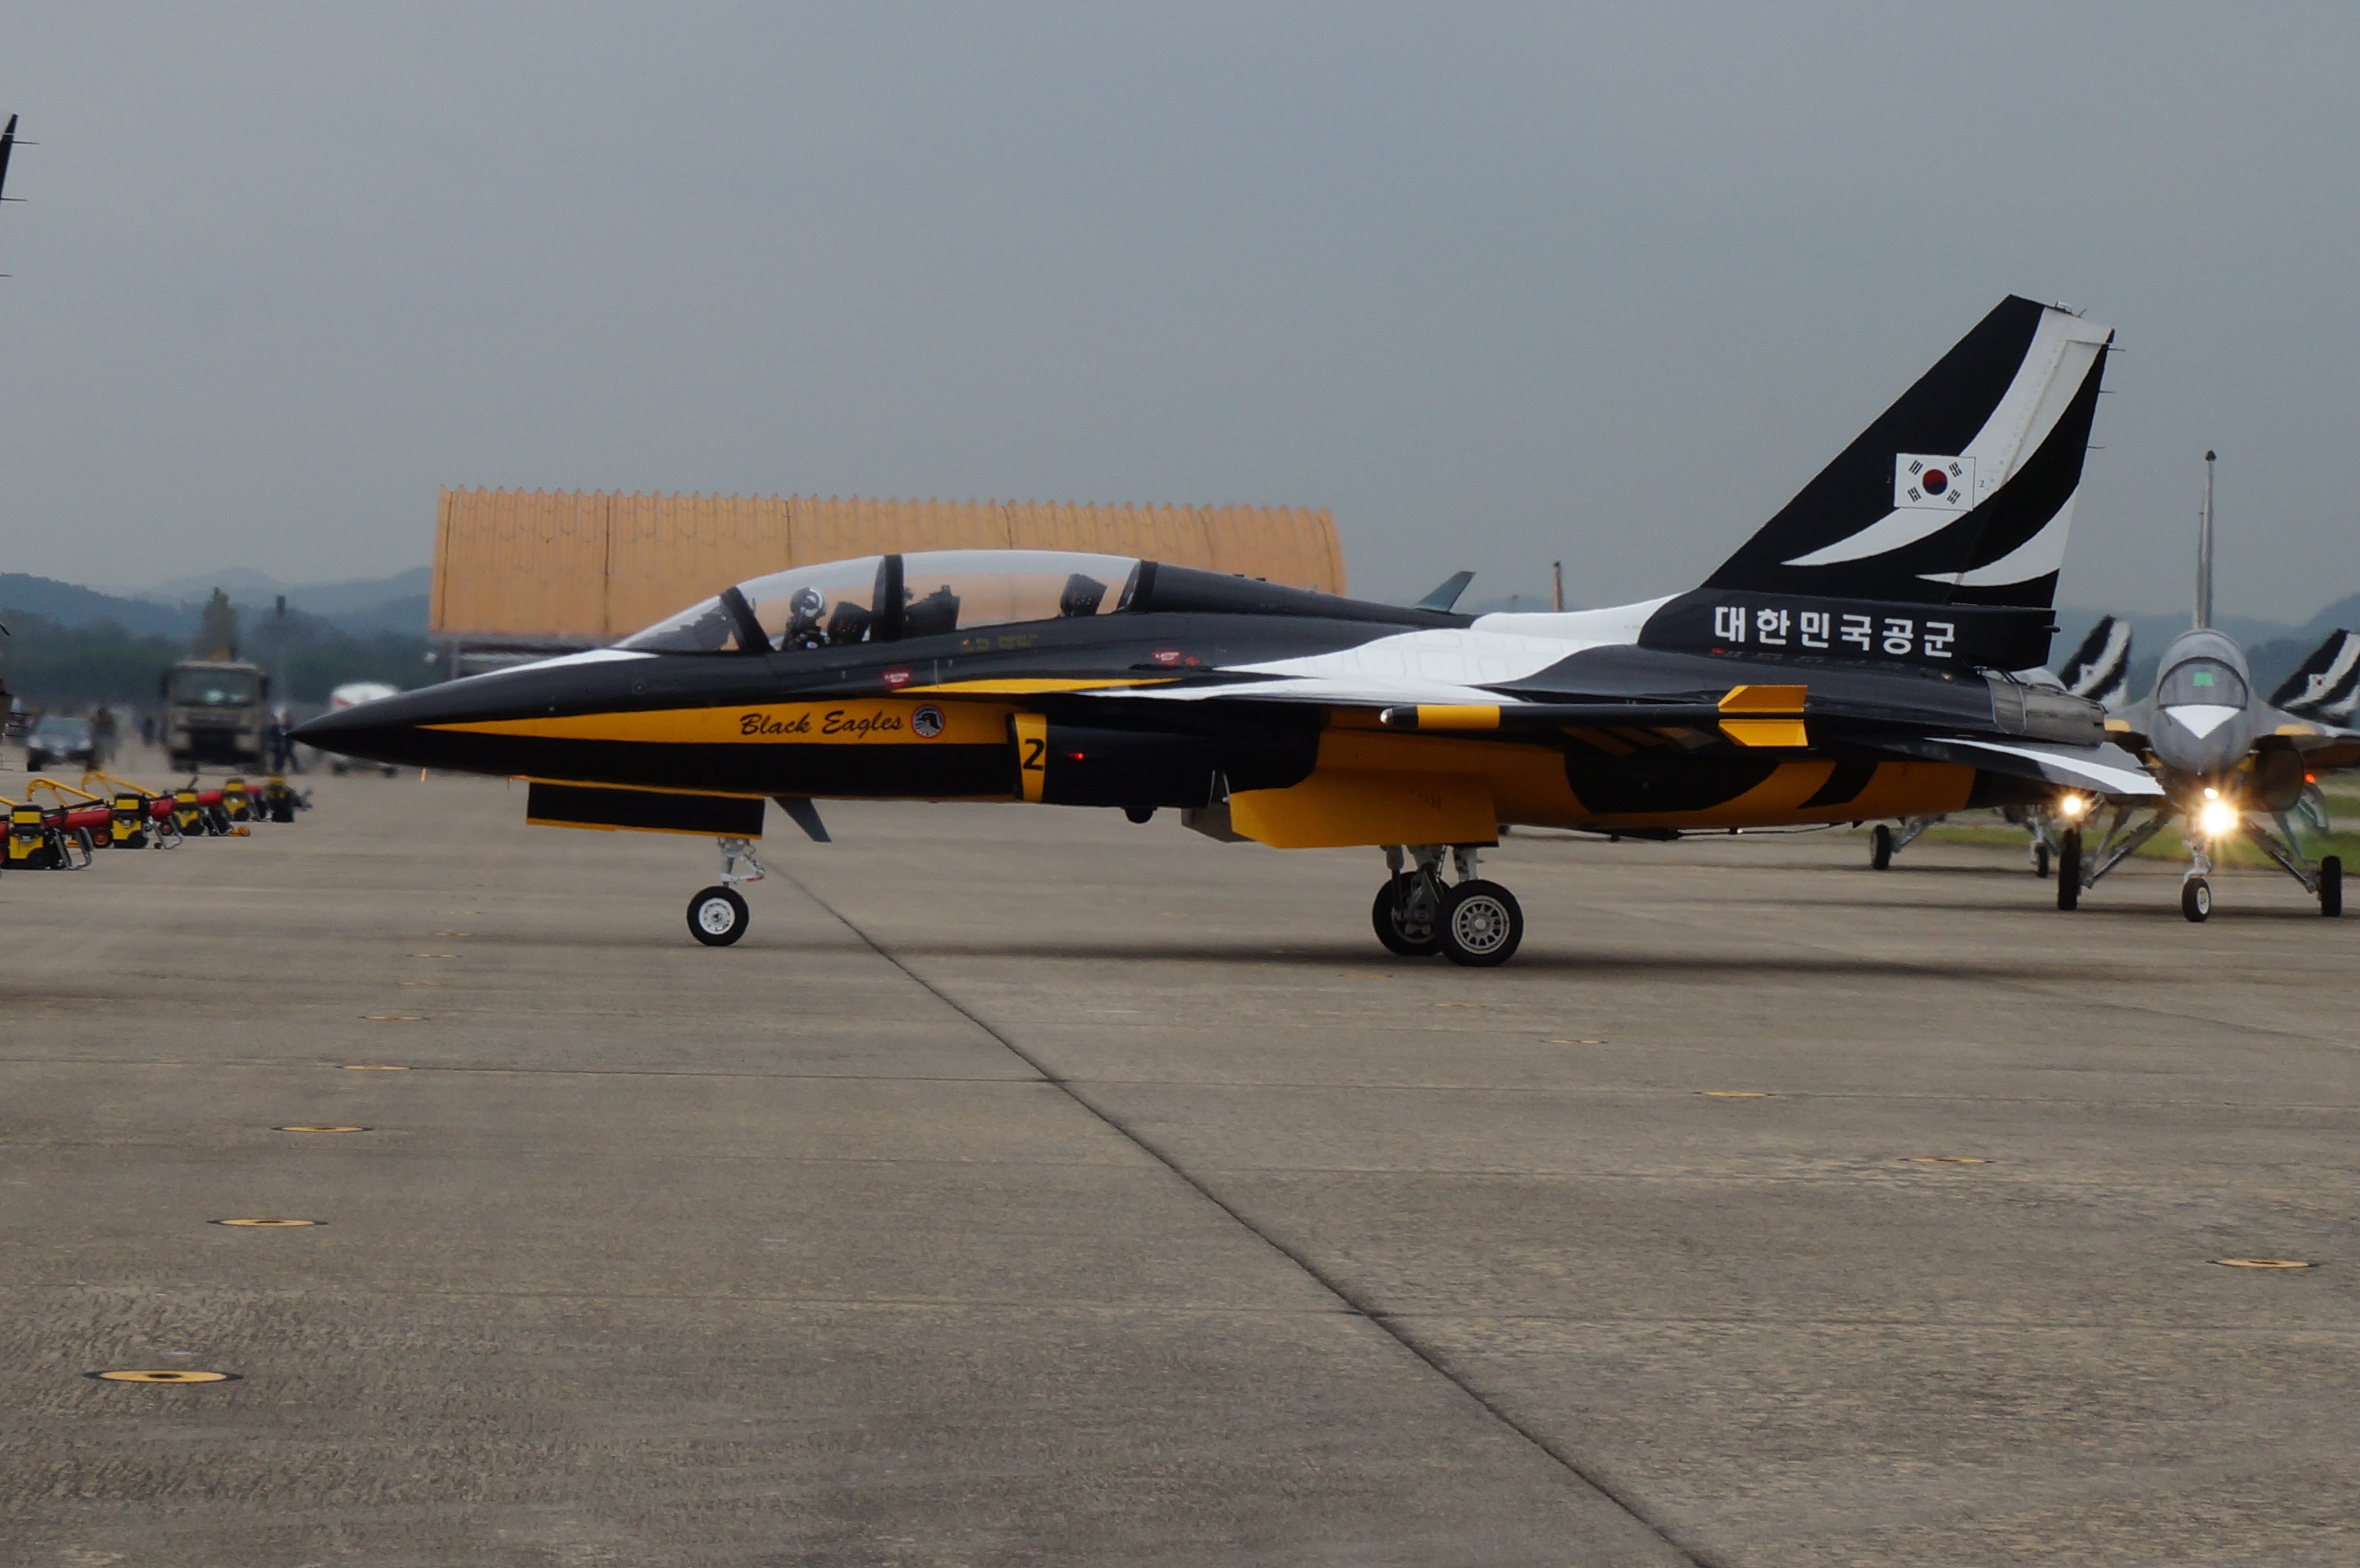
airplane, plane, aircraft, vehicle, aviation, korea, republic of korea, air show, air force, gyeongsangnam do, jet aircraft, sacheon, fighter aircraft, military aircraft, atmosphere of earth, sacheon south gyeongsang aerospace air show, black eagles